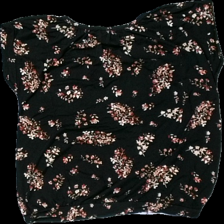
View: back
Type: Top
Category: Ladies
Brand: Pure Instinct
Colors: Black, Pink, Brown
Material: 100% viscose
Pattern: Floral print
Cut: Regular, C-collar
Size: M
Season: All
Price range: <50
Recommended usage: Export
Description: Black top with flowers
Comment: Washed out